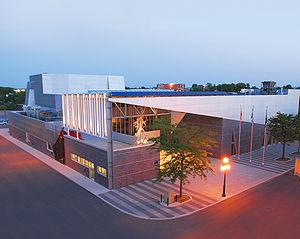
L'entrée principale du Centre des arts Juliette-Lassonde.
Le Centre des arts Juliette-Lassonde est un complexe culturel situé à Saint-Hyacinthe au Québec, Canada.